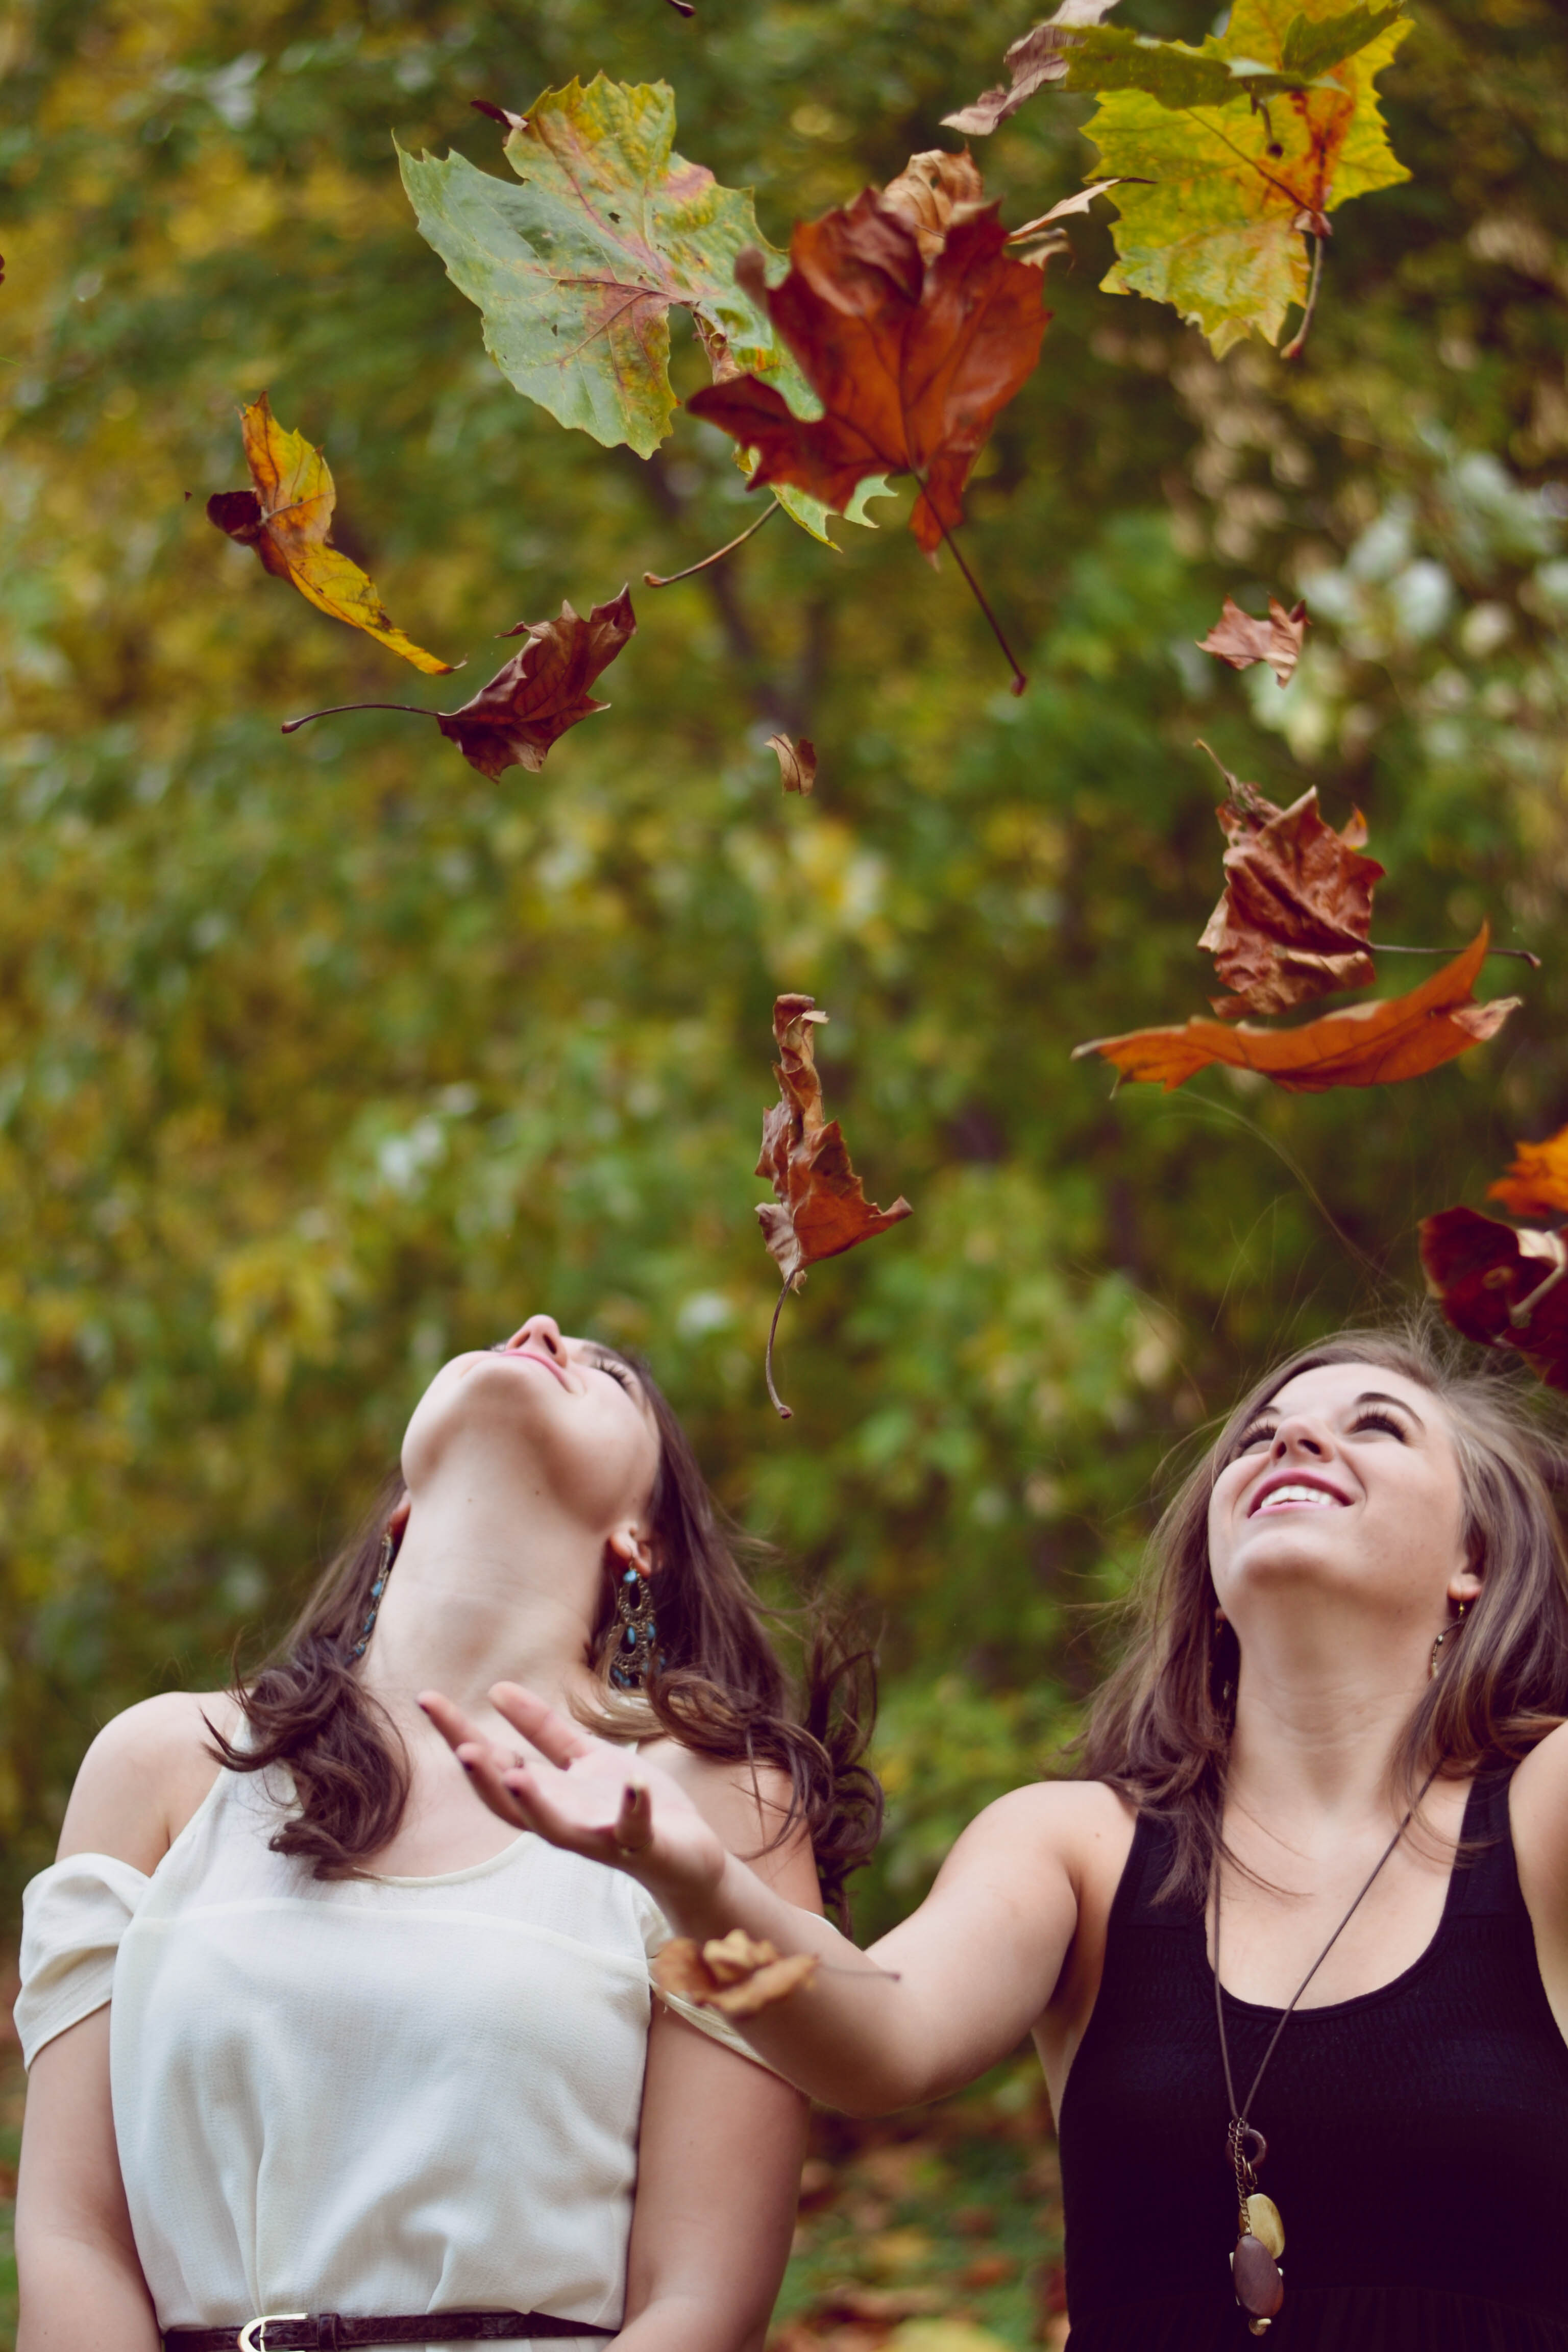
people, plant, photography, leaf, fall, flower, spring, autumn, season, leaves, women, beauty